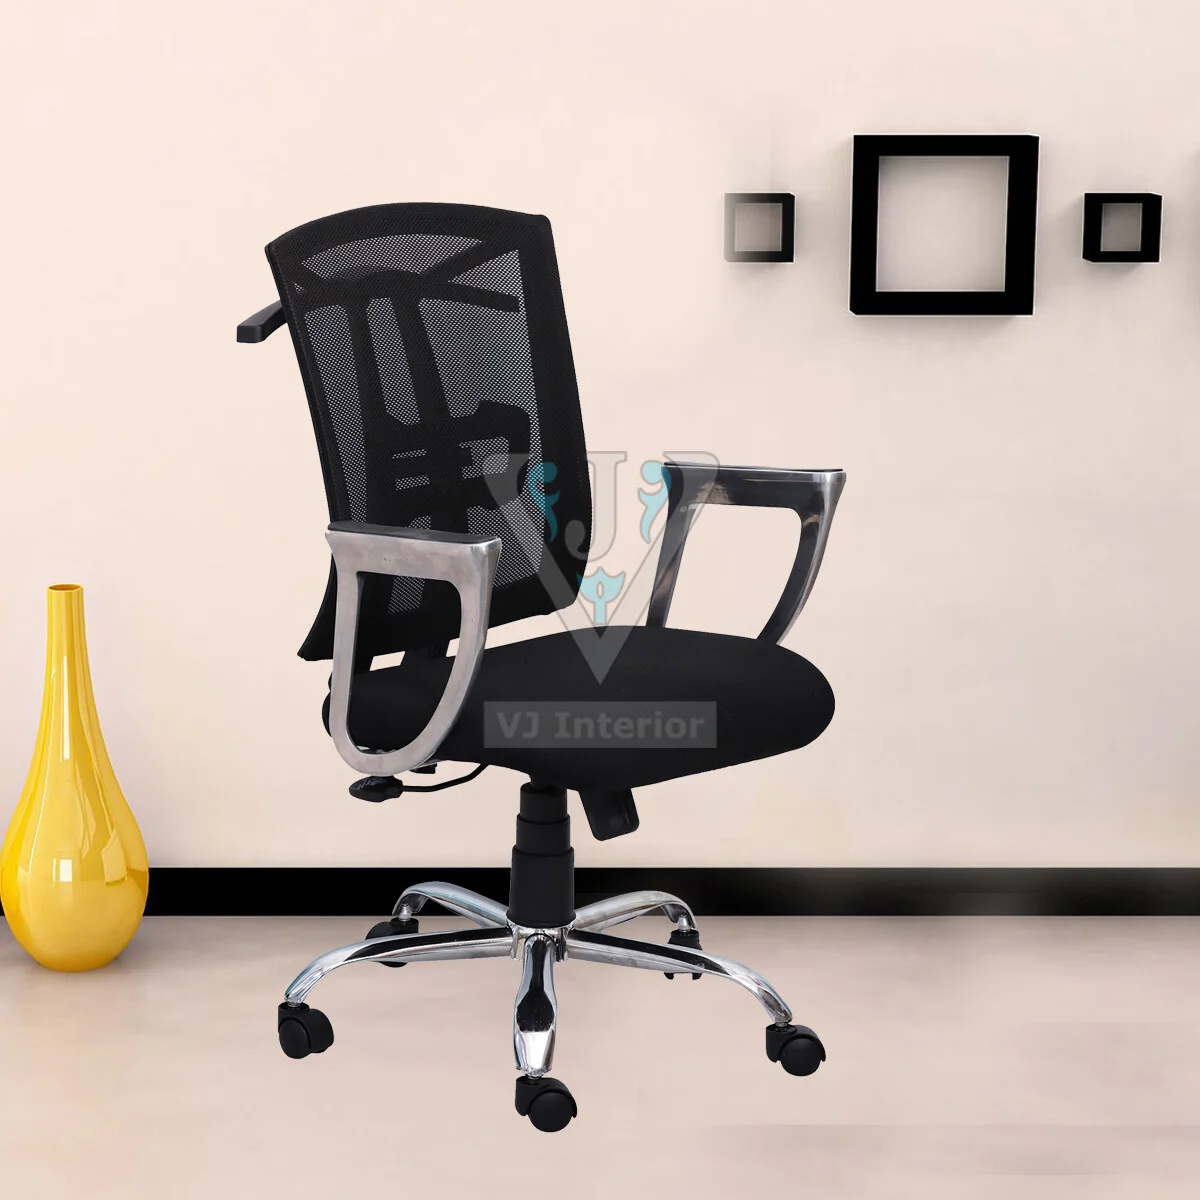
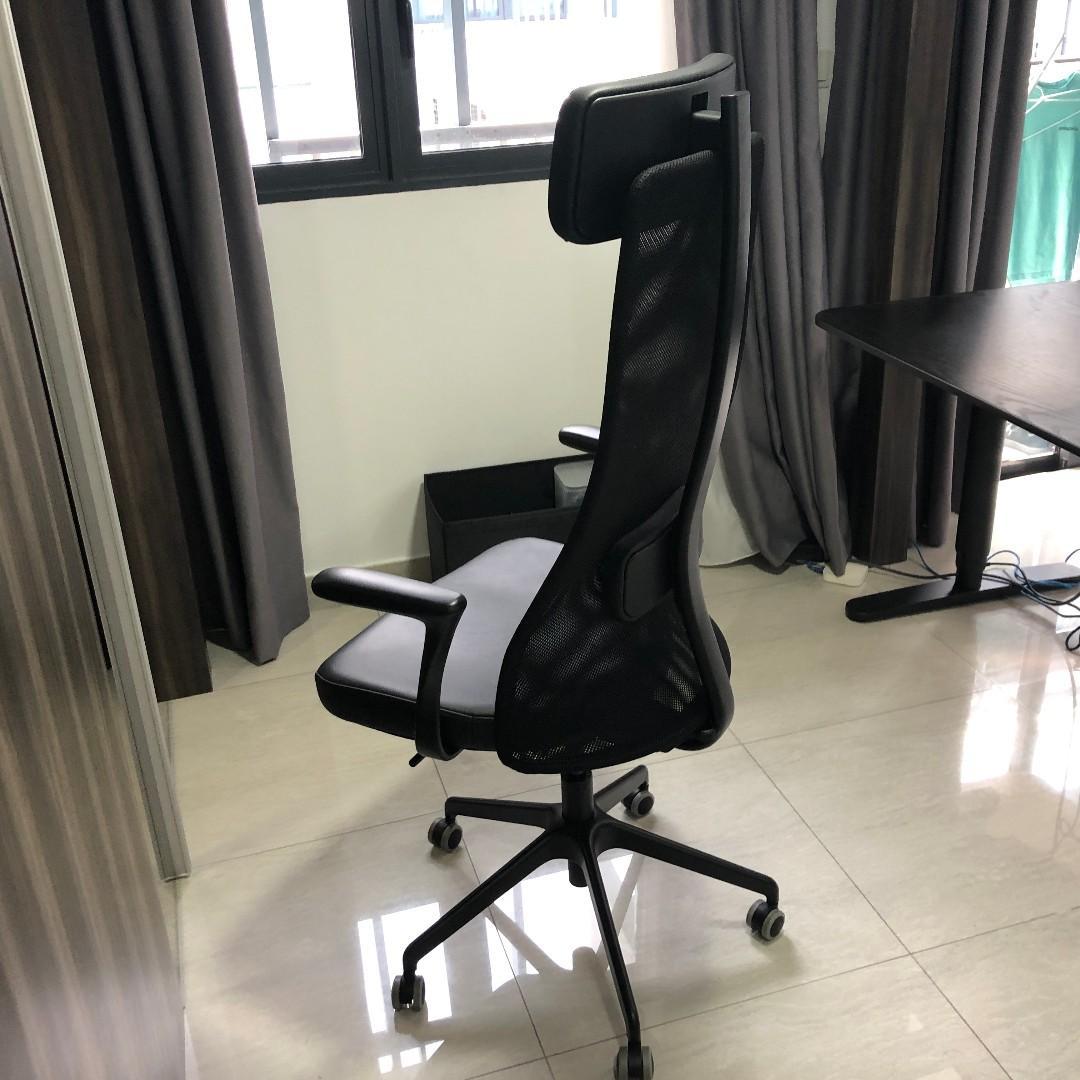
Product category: items_chair
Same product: no